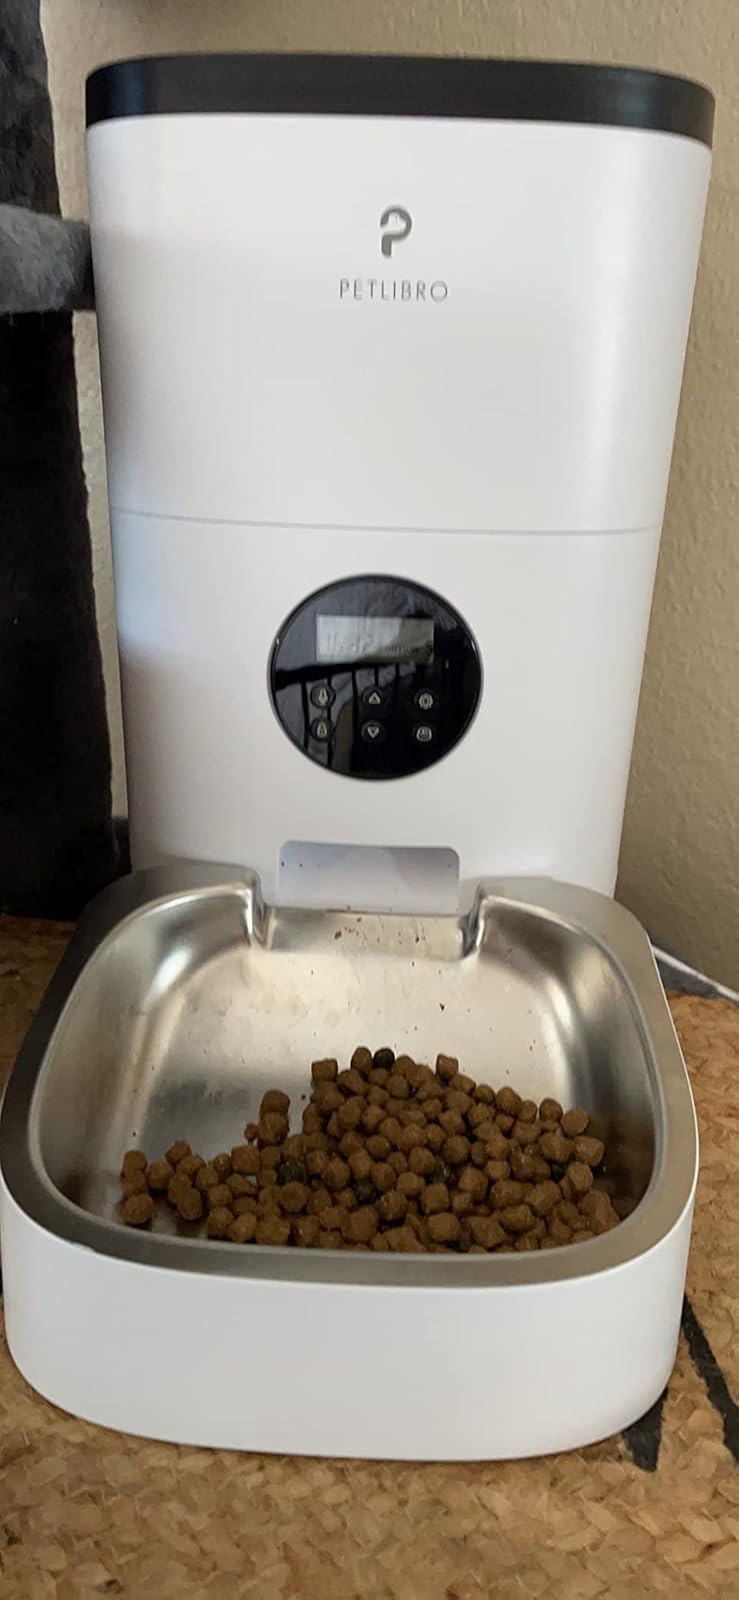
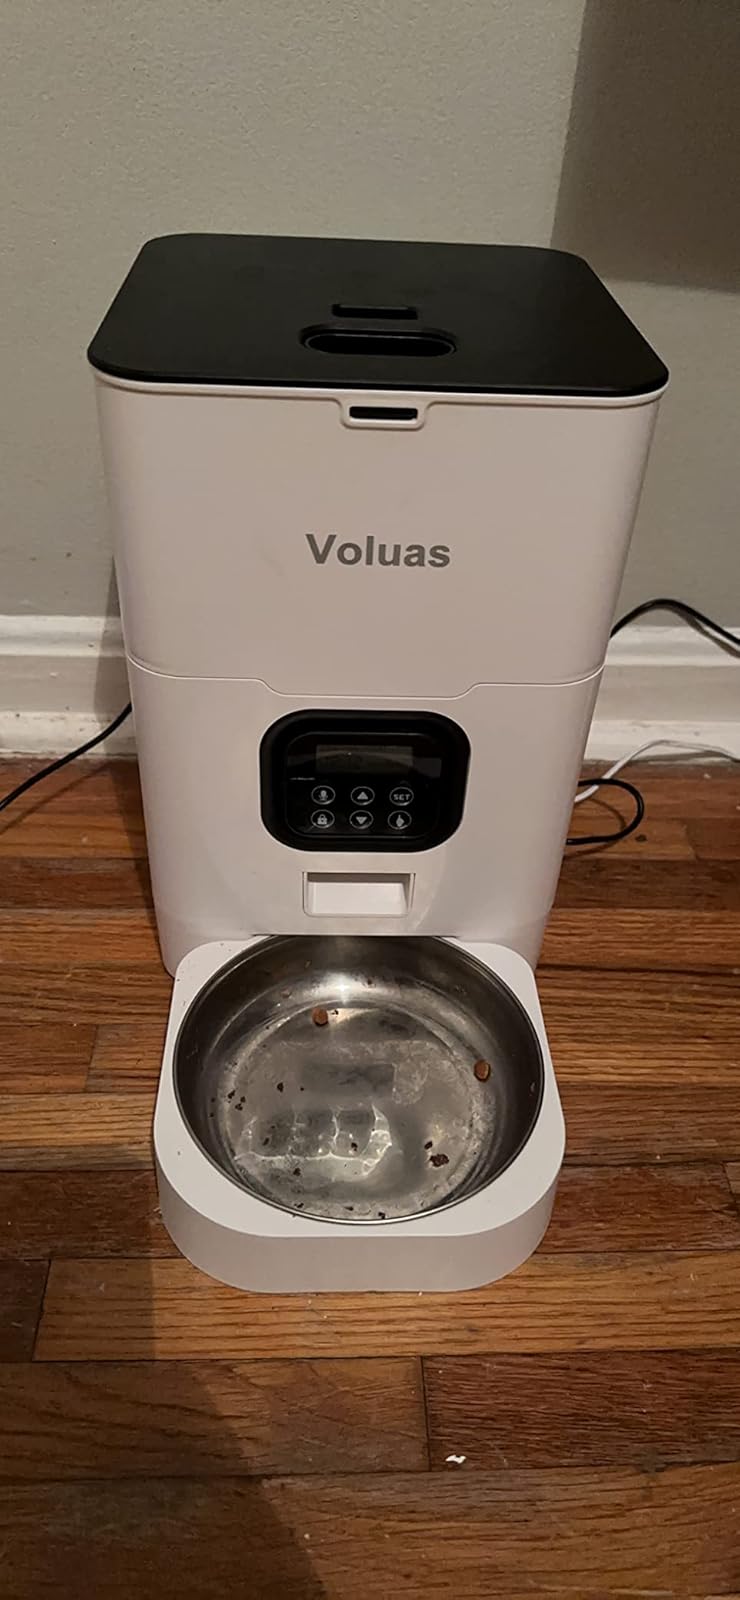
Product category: items_feeder
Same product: no